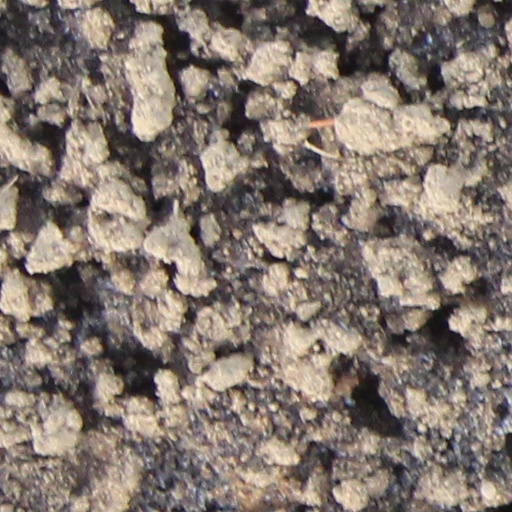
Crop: wheat